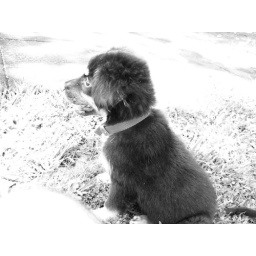
A black dog in black and white